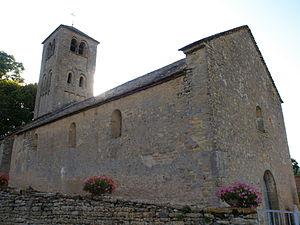
Église romane Saint-Denis (XIe siècle). Massy, Saône-et-Loire, Bourgogne (France).
Massy est une ancienne commune française située dans le département de Saône-et-Loire, en région Bourgogne-Franche-Comté.